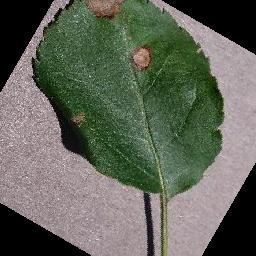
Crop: apple
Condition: black_rot